Jack and Jill (1917 film)

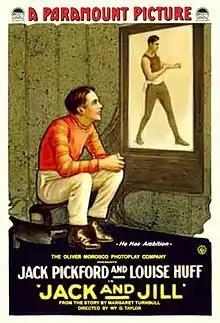
Theatrical release poster

Jack and Jill is a 1917 American Western silent film directed by William Desmond Taylor and written by Gardner Hunting and Margaret Turnbull. The film stars Jack Pickford, Louise Huff, Leo Houck, Don Bailey, J.H. Holland, and Jack Hoxie. The film was released on November 12, 1917, by Paramount Pictures.